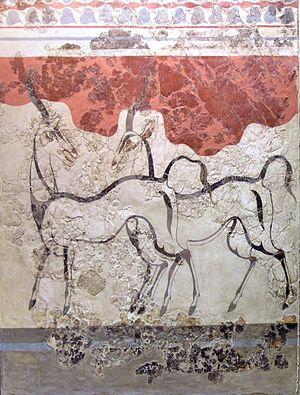
Fresque des Antilopes. Les deux antilopes sont dessinées à l'aide de lignes foncées appuyées sur un fond de plâtre blanc. Leurs figures sont simples et leurs mouvements expressifs. La fresque appartenait à la même pièce que celle des boxeurs, et peut-être à une composition plus complexe mêlant des figures humaines et animales. Pièce B1, édifice B à Akrotiri.
Akrotiri est un emplacement de fouilles archéologiques au sud de l'île grecque de Santorin. En 1967, l'archéologue Spyridon Marinatos a découvert une ville appartenant à la civilisation des Cyclades, avec une forte influence minoenne. En plein épanouissement, la ville a été enfouie par une éruption volcanique analogue à celle qui enfouit les villes d'Herculanum et de Pompéi. C'est ainsi qu'elle a été conservée pendant plus de 3 500 ans. L'excellent état de conservation des bâtiments et de leurs magnifiques fresques permet d'avoir un aperçu de l'histoire sociale, économique et culturelle de l'âge du bronze dans la mer Égée.